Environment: real
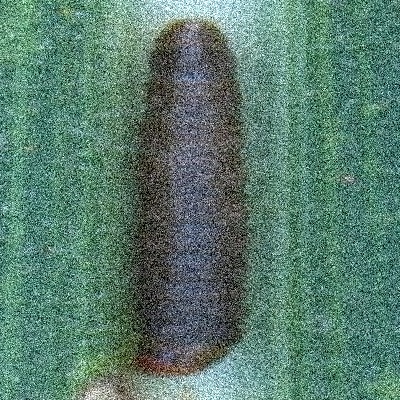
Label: fall_armyworm